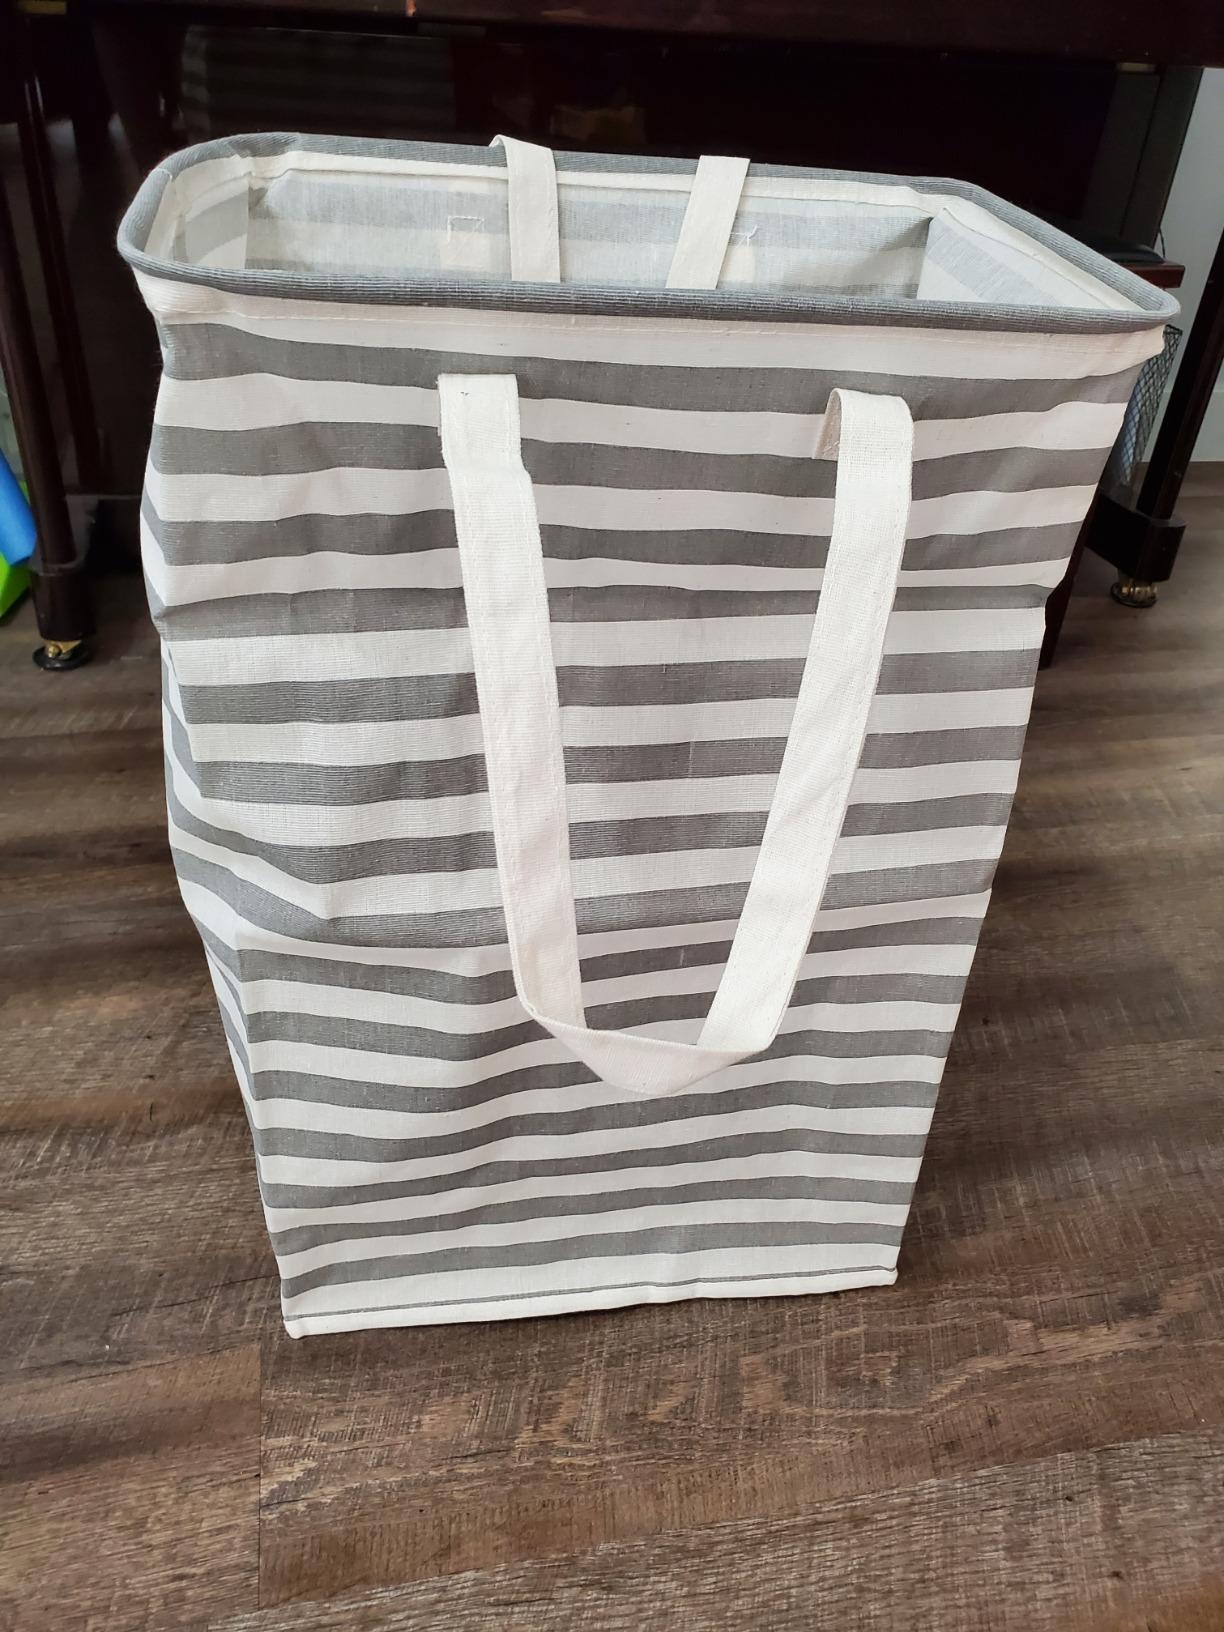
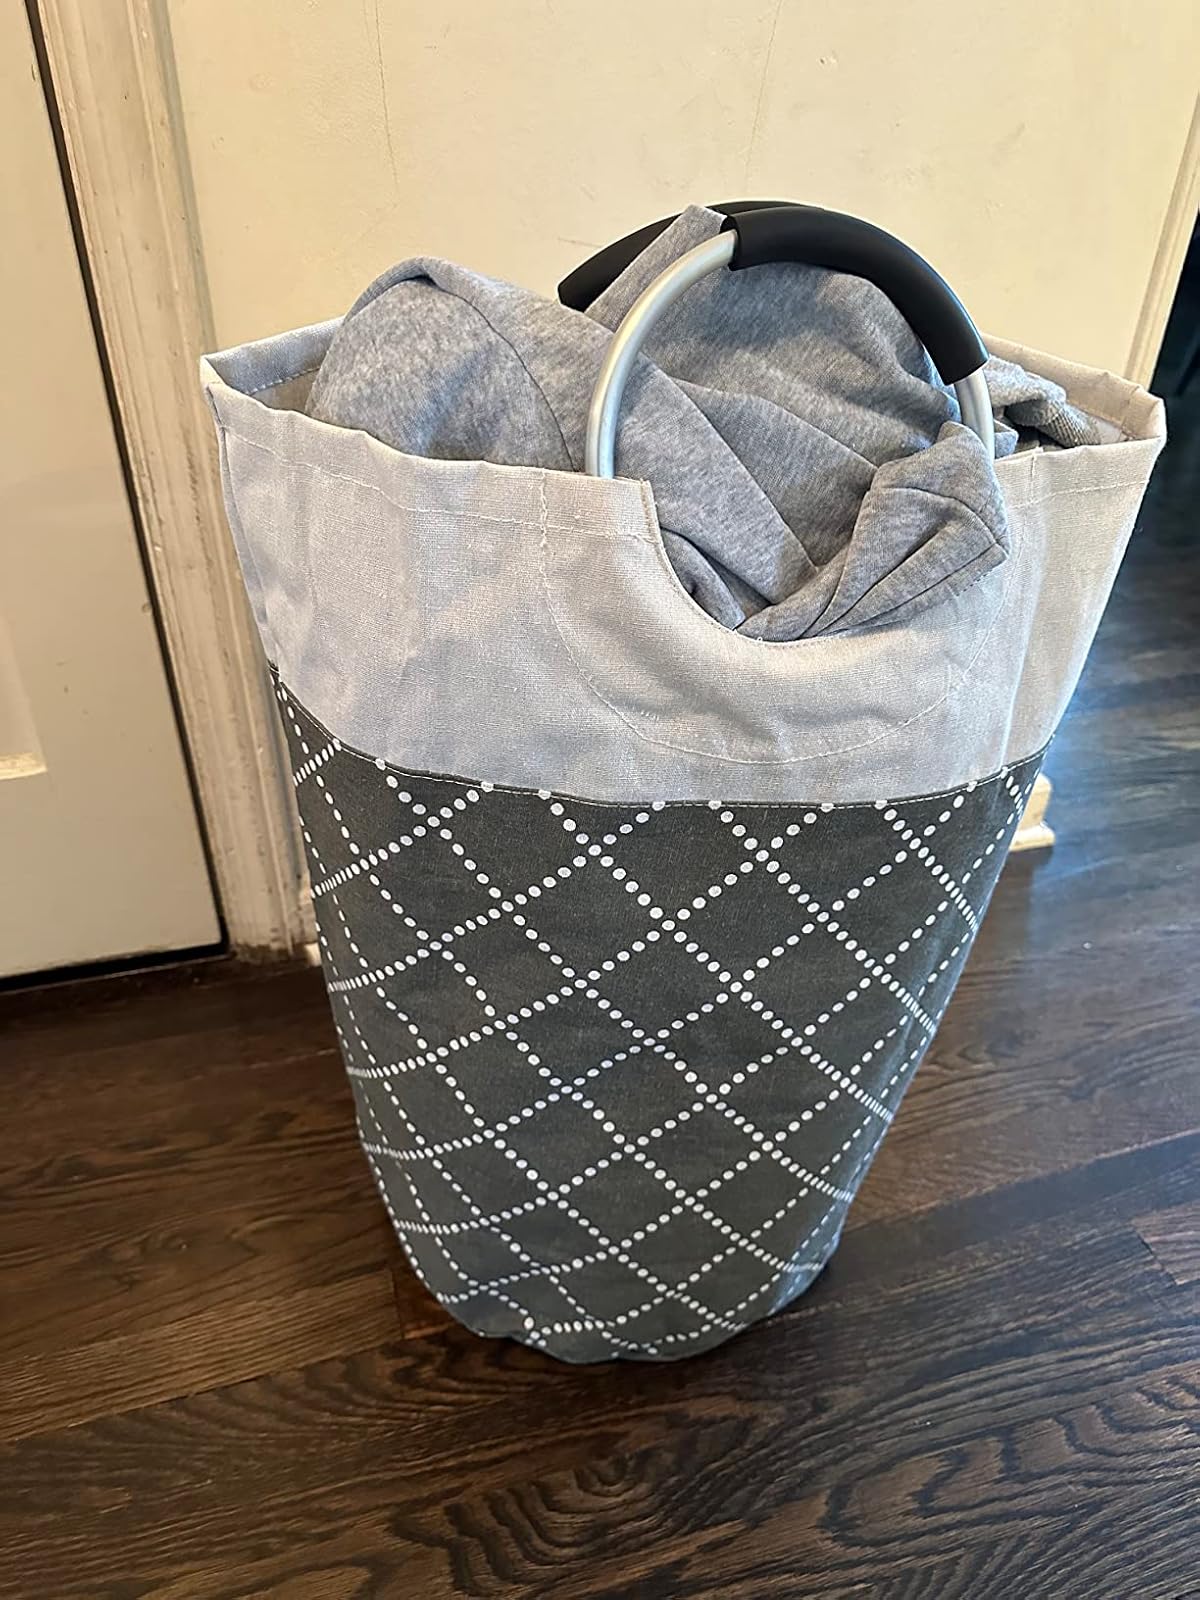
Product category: items_hamper
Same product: no